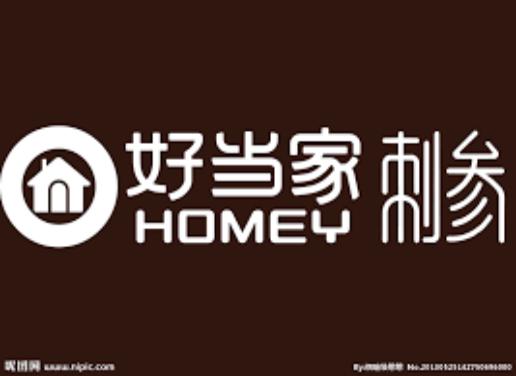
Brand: Homey
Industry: Food